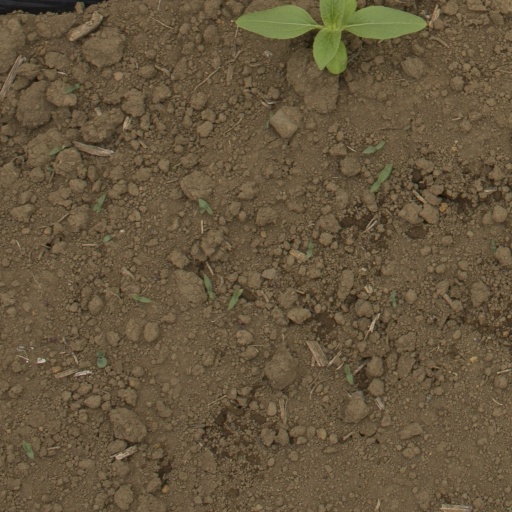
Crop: Jerusalem artichoke